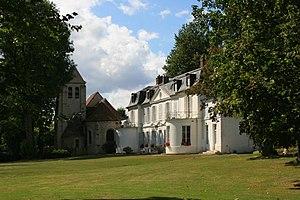
le Prieuré Saint Arnoult et l'Eglise Saint Julien de Brioude, Marolles en Brie (94), façades sud du Prieuré et de l'Eglise Saint Julien de Brioude, le clocher, le choeur et l'absidiole sud (IXème siècle, XIIème siècle) This building is indexed in the Base Mérimée, a database of architectural heritage maintained by the French Ministry of Culture,